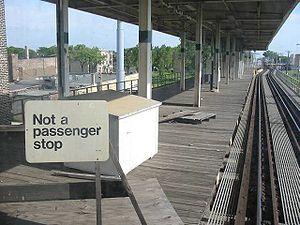
Le métro de Chicago est un réseau de transport en commun ferré qui dessert une grande partie de la ville de Chicago et de sa proche agglomération, il est principalement connu pour une de ses particularités : il est en grande partie aérien.